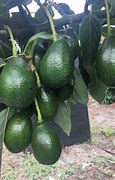
Label: Avocado